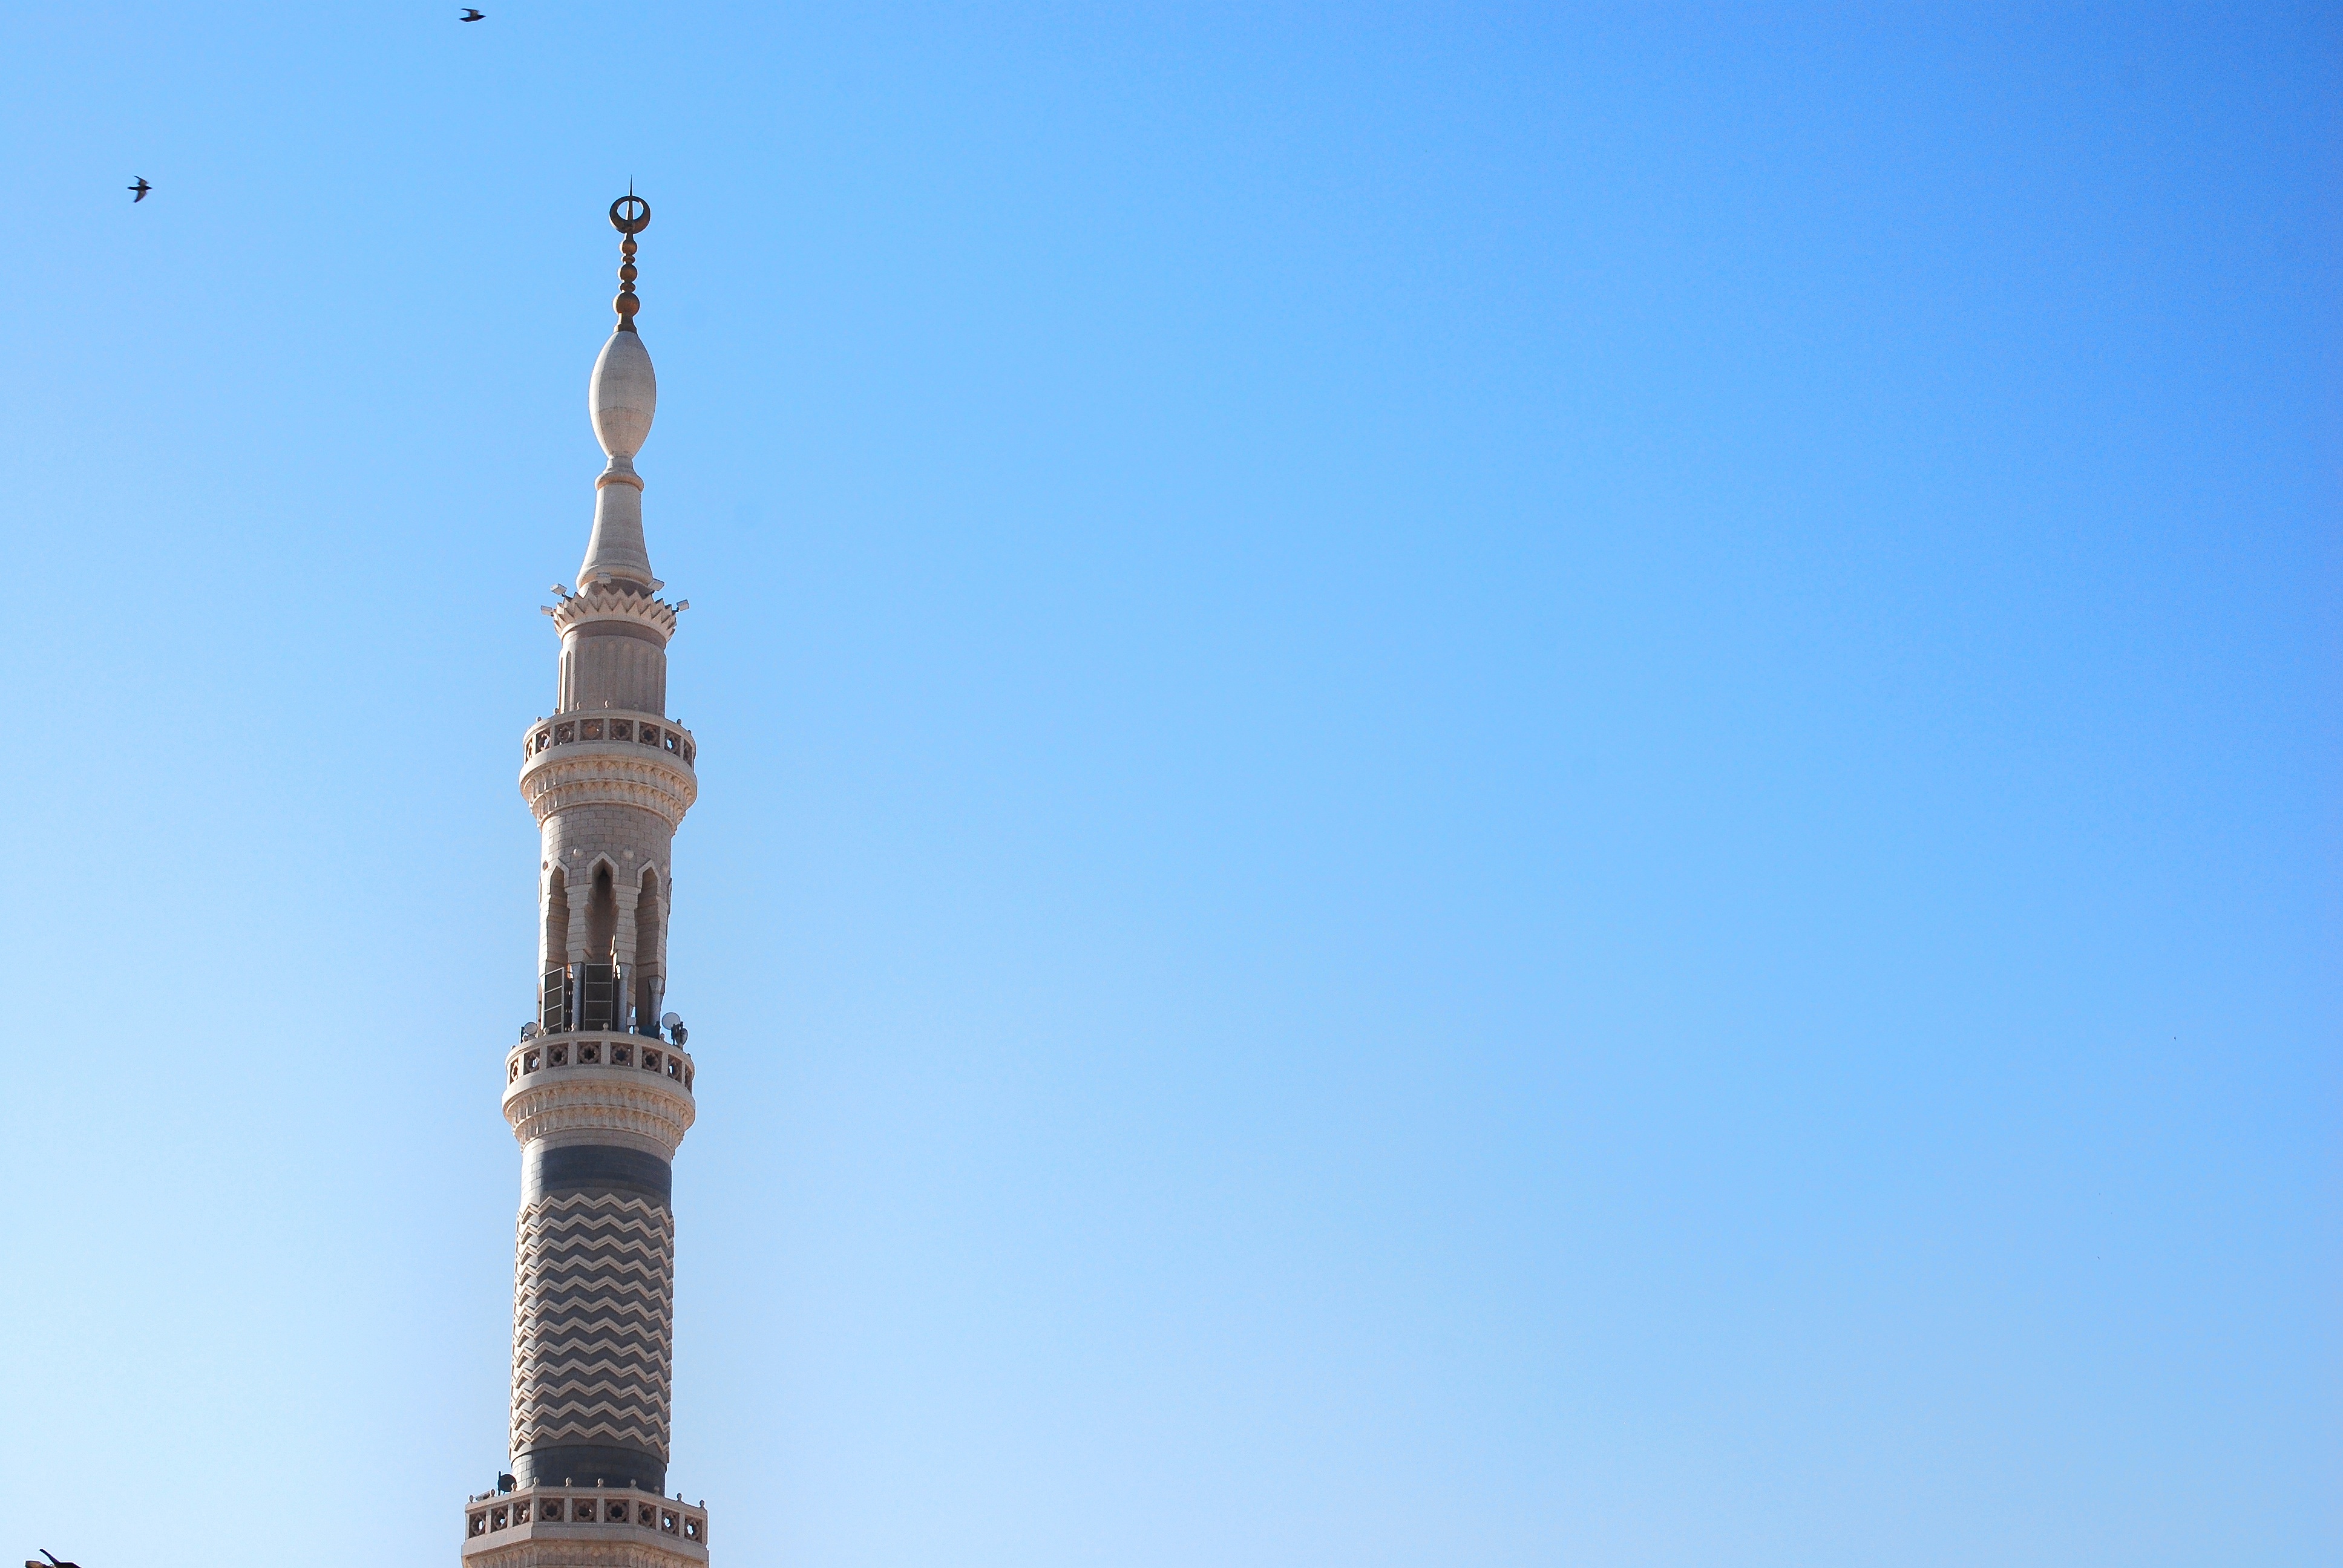
sky, skyscraper, monument, tower, landmark, spire, steeple, mosque